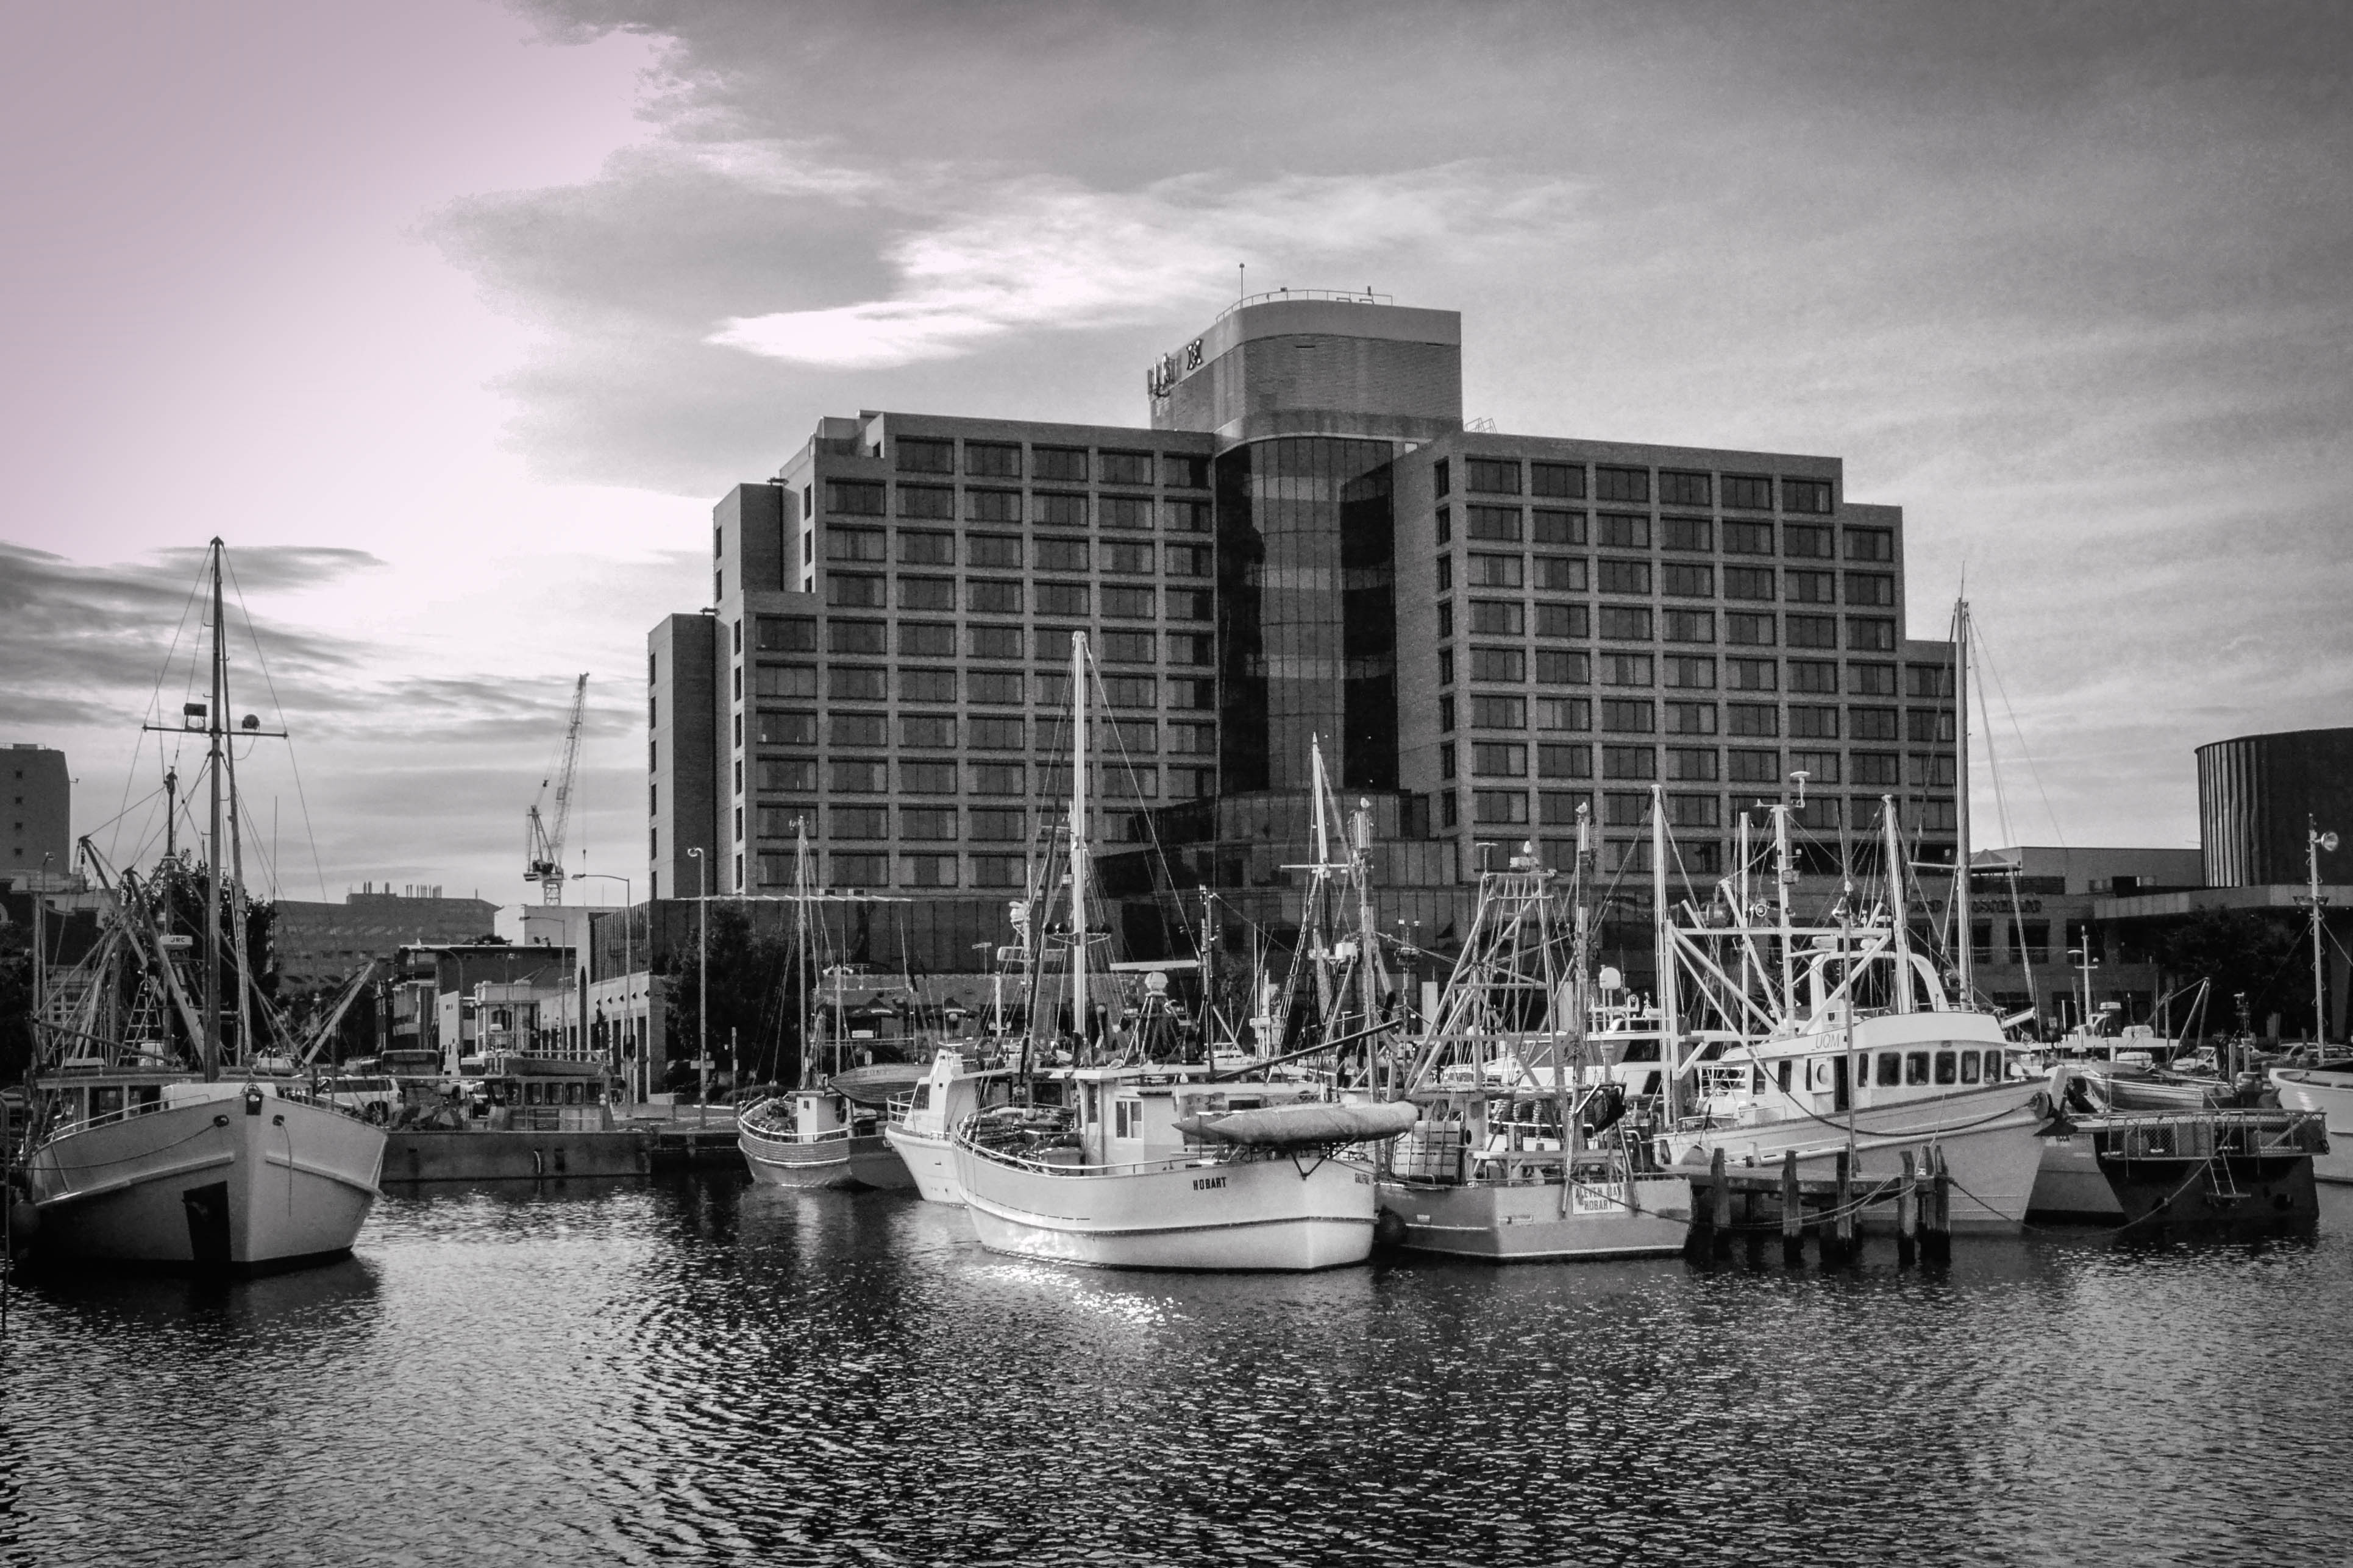
dock, black and white, boat, skyline, city, skyscraper, cityscape, downtown, reflection, vehicle, harbor, marina, monochrome, waterway, mix, urban area, monochrome photography